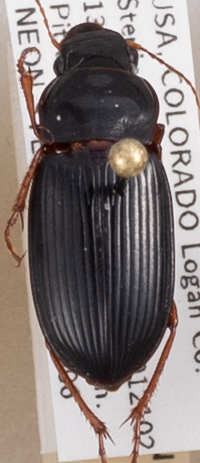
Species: Harpalus paratus
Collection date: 2018-09-06
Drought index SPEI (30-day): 1.106
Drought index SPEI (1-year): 0.71
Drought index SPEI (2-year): -0.018